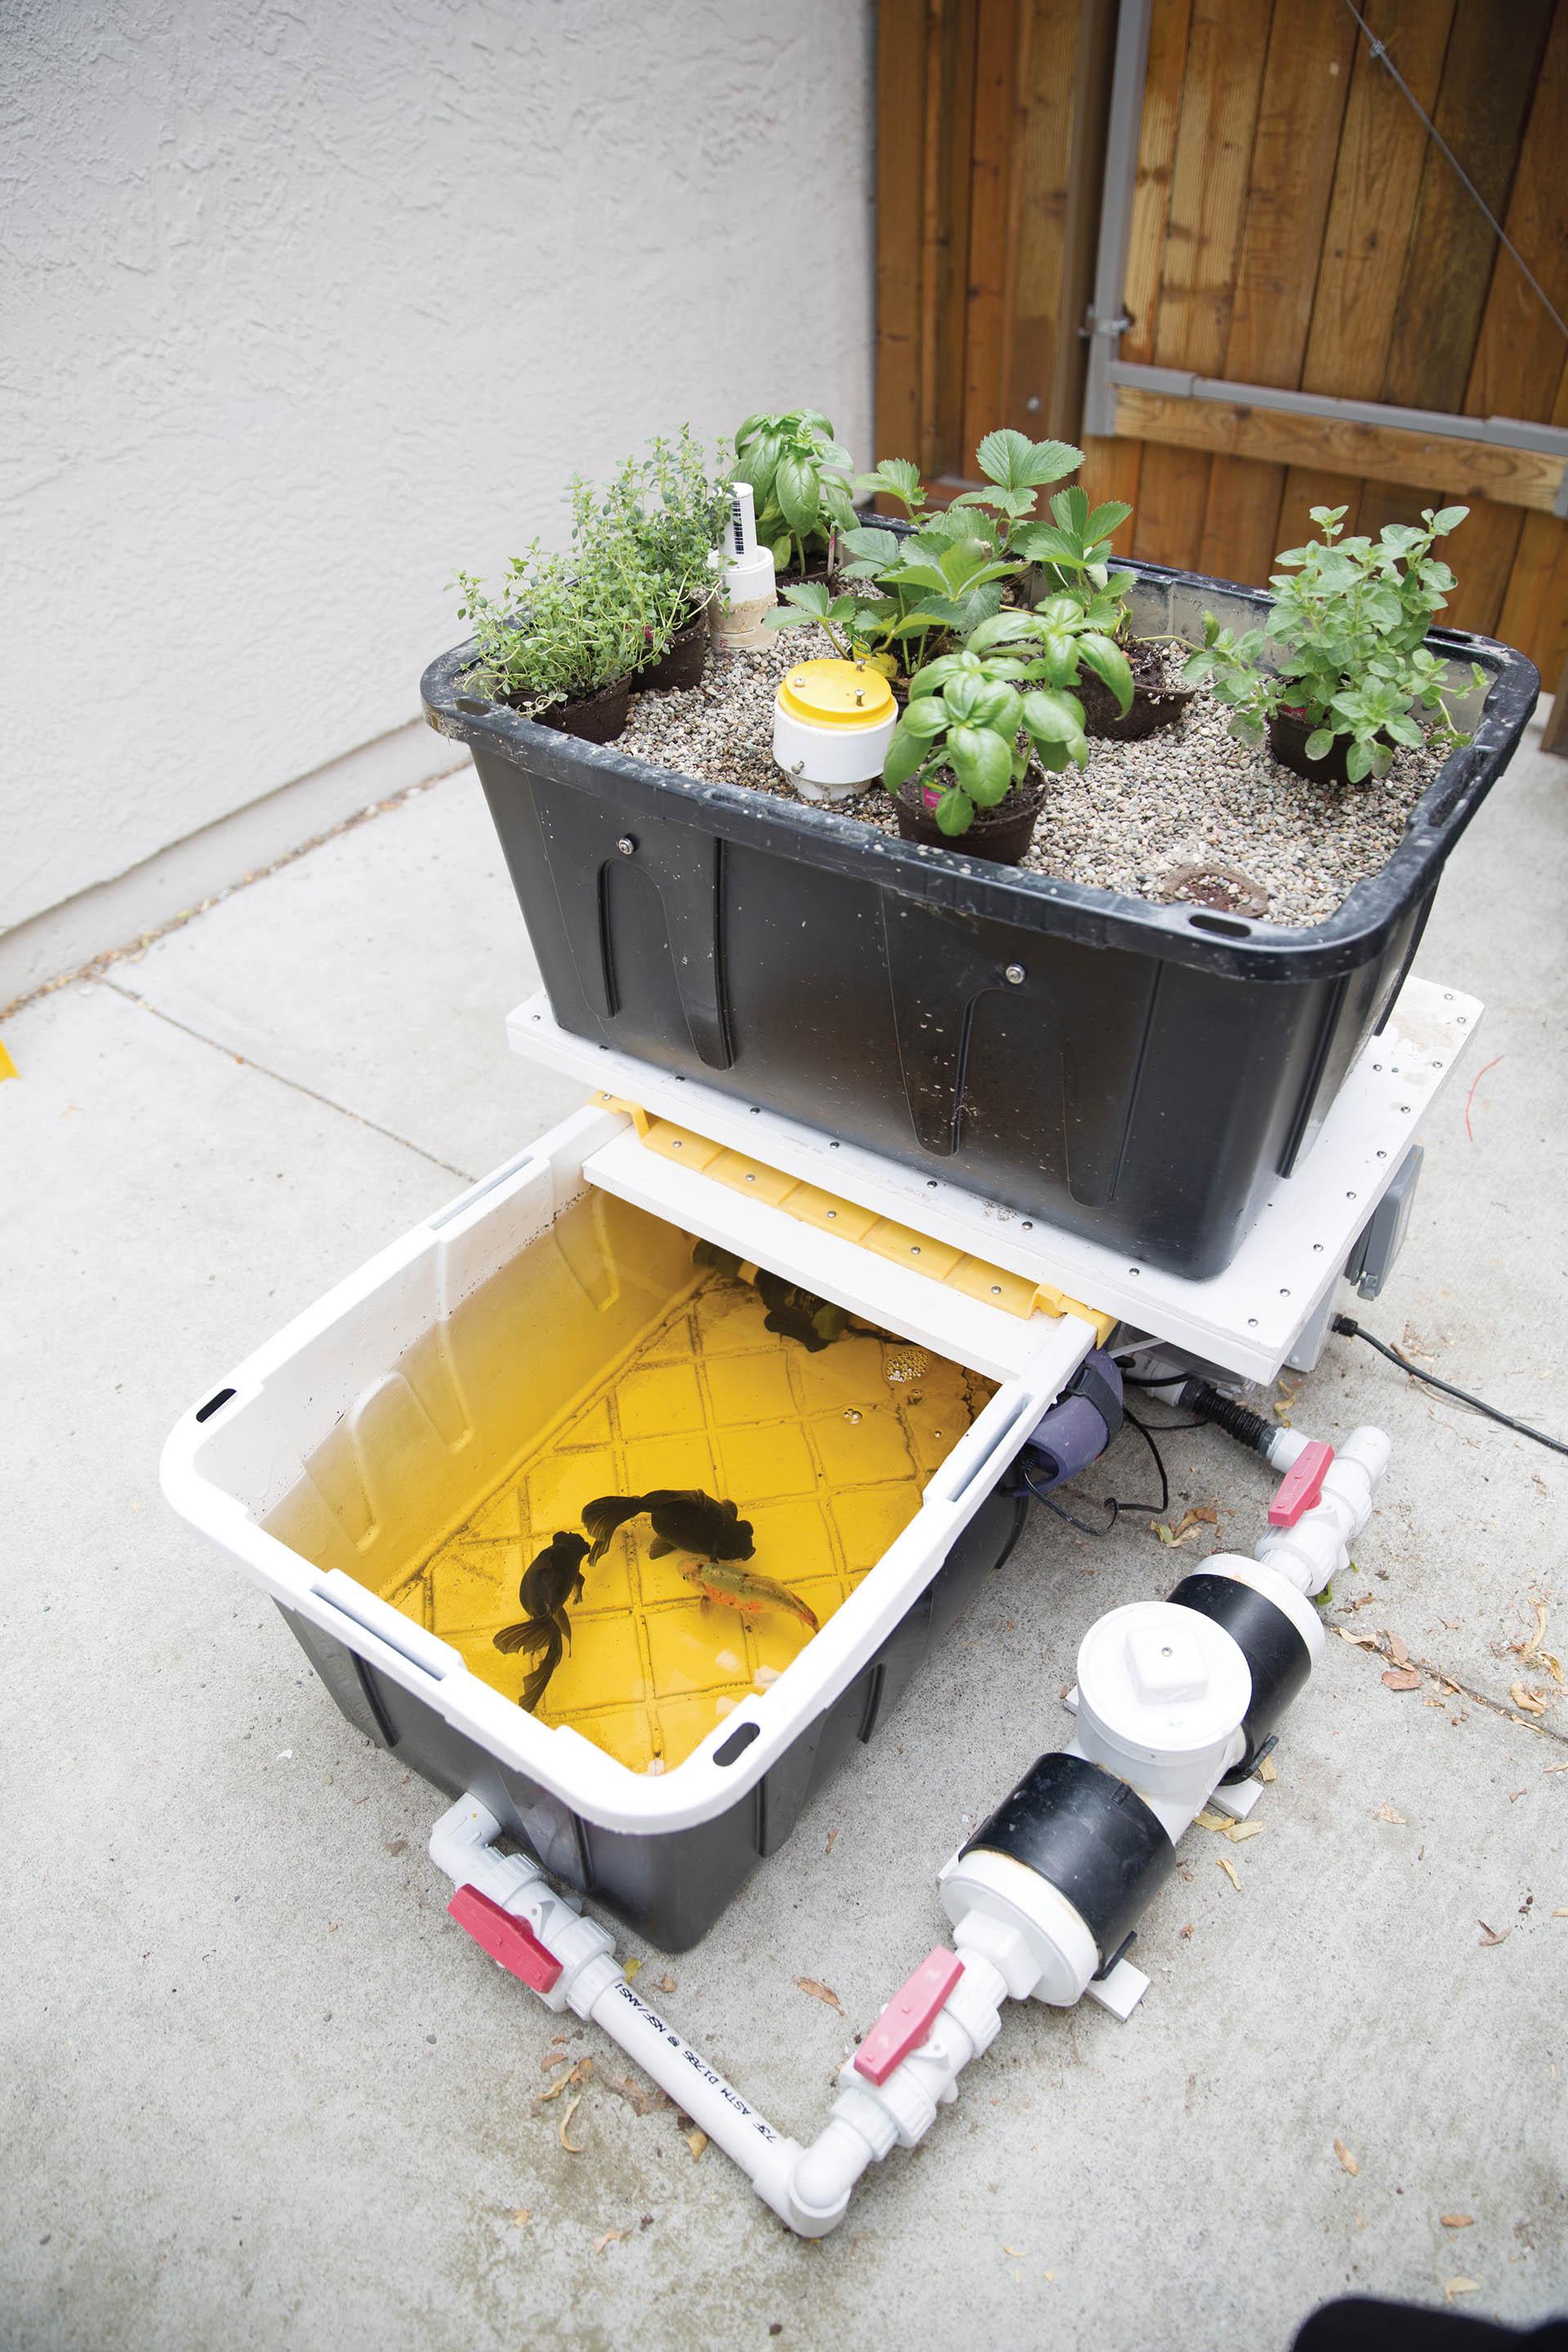
Huu ni mfumo wa haidroponiki wa kujitegemea unajumuisha tanki la samaki chini na kitanda cha mimea juu yake.Mfumo huu unatumia maji kutoka kwenye tanki la samaki kulisha mimea na mimea hsafisha maji kwa samaki.